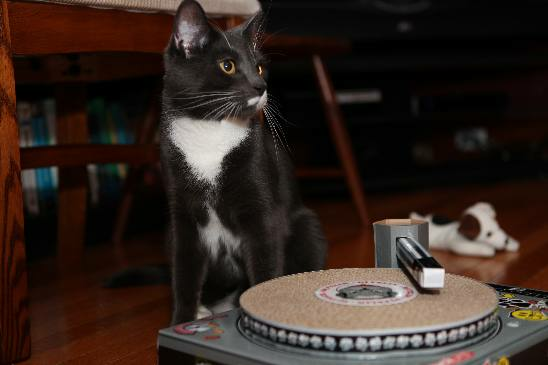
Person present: No